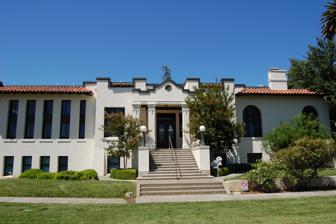
Building: Woodland Public Library
Country: United States of America
Year built: 1905
United States historic place Woodland Public Library U.S. National Register of Historic Places U.S. Historic district Contributing property Show map of California Show map of the United States Location 250 1st St. Woodland , California Coordinates 38°40′45″N 121°46′24″W / 38.67917°N 121.77333°W / 38.67917; -121.77333 Built 1905 Architect Dodge & Dolliver, W.H. Weeks Architectural style Mission Revival Part of Downtown Woodland Historic District ( ID99000471 ) NRHP reference No. 81000183 Significant dates Added to NRHP September 28, 1981 Designated CP June 22, 1999 The Woodland Public Library is the oldest, and one of the last functioning Carnegie -funded libraries in California. It is on the National Register of Historic Places and is a contributing property of the Downtown Woodland Historic District . History Woodland's library history began with ice-cream socials and book donations from community members, led by the women in the community in 1874. In 1891 a $500 donation helped the community's efforts and led to the establishment of a free public library held in a small area in City Hall. In 1903 a grant from Andrew Carnegie was received in the amount of $10,000 for the construction of a public library . Dodge & Dolliver of San Francisco (whose work included the San Mateo County Courthouse and St. John's Presbyterian Church in San Francisco) was to design the first phase of the library. Dodge & Dolliver designed the building based on Mission Revival architecture even though James Bertram , Carnegie's personal secretary, objected to their choice. William Henry Curson, the contractor for the Woodland Opera House , was the contractor for the job. Between 1915 and 1979 an agreement was made between the Yolo County Library System and the City Library. The two organizations shared the same building for administrative operations but the Yolo County Library had a separate service establishment. This led to Carnegie donating $12,000 in 1915 to expand the building. A west wing was added, designed by W.H. Weeks , with an entrance on Court Street with a sign that said "County Library" while the original entrance on First Street said "City Library". In 1927-1929 another expansion occurred, and in 1985 voters approved a $2.5 million expansion that included the construction of the Leake Room and the interior courtyard. When the additions were completed in 1988, the building was twice as large. See also National Register of Historic Places listings in Yolo County, California References